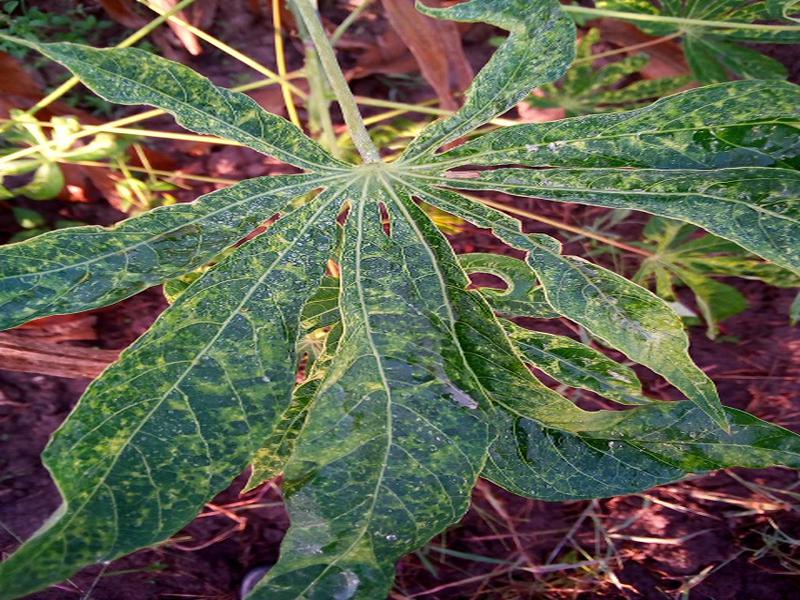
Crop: cassava
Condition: mosaic_disease